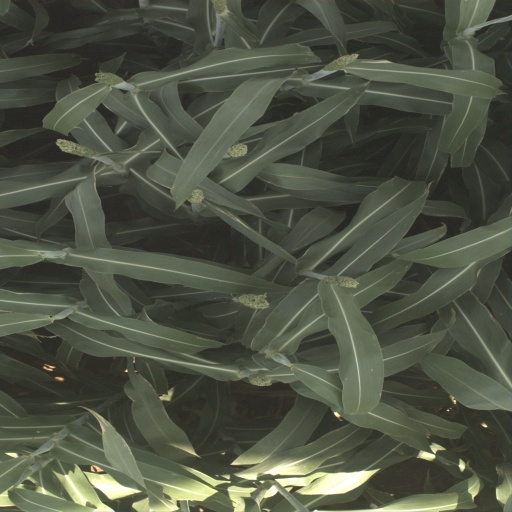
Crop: sorghum